International Typographic Style

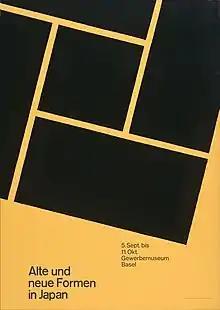
A 1959 poster for the Gewerbemuseum Basel

The International Typographic Style is a systemic approach to graphic design that emerged during the 1930s–1950s but continued to develop internationally. It is considered the basis of the Swiss style. It expanded on and formalized the modernist typographic innovations of the 1920s that emerged in part out of art movements such as Constructivism (Russia), De Stijl (The Netherlands) and at the Bauhaus (Germany). The International Typographic Style has had profound influence on graphic design as a part of the modernist movement, impacting many design-related fields including architecture and art. It emphasizes simplicity, clarity, readability, and objectivity. Hallmarks of the style are asymmetric layouts, use of a grid, sans-serif typefaces like Akzidenz Grotesk and Helvetica, and flush left, ragged right text. The style is also associated with a preference for photography in place of illustrations or drawings. Many of the early International Typographic Style works featured typography as a primary design element in addition to its use in text, and it is for this that the style is named. The influences of this graphic movement can still be seen in design strategy and theory to this day.